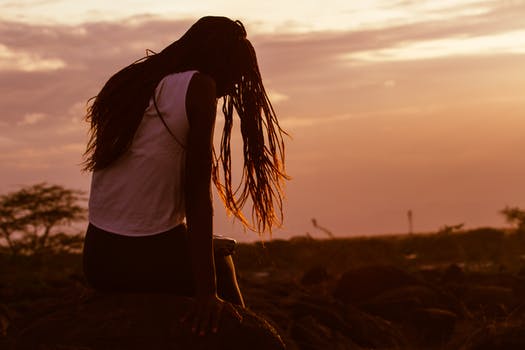
Label: No Watermark